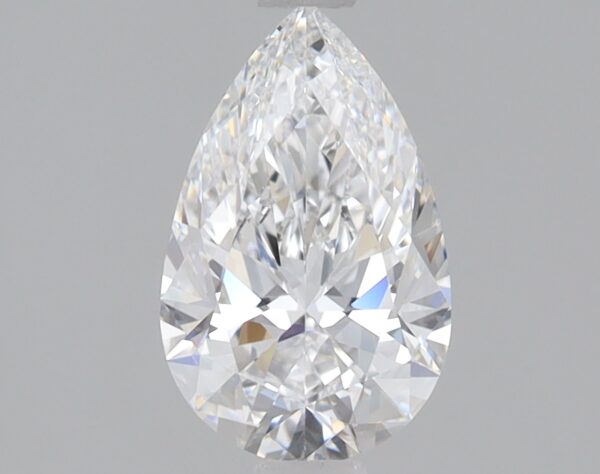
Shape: pear
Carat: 0.84
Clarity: VVS2
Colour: D
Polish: EX
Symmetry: EX
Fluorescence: NONE
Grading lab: IGI
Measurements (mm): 8.52 x 5.34 x 3.23